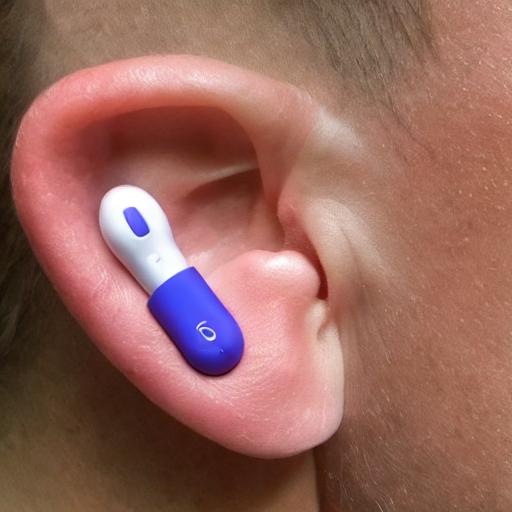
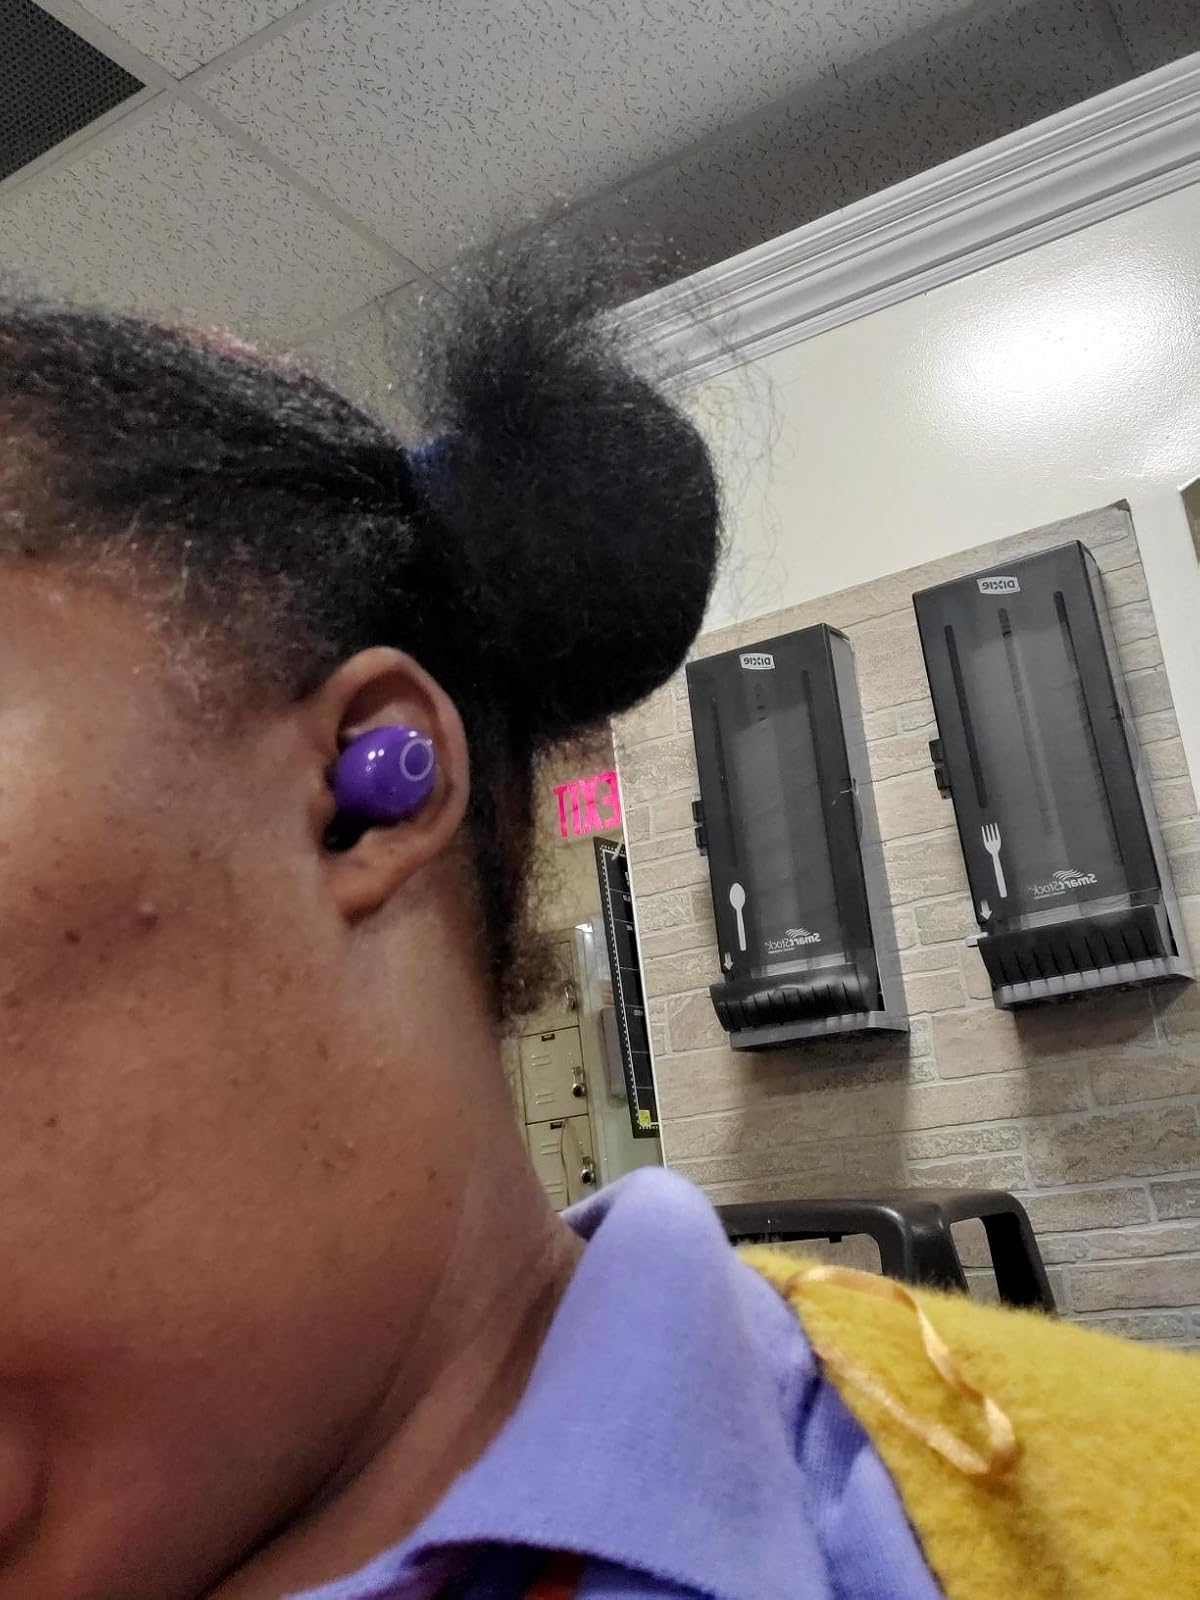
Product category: earbuds
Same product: no